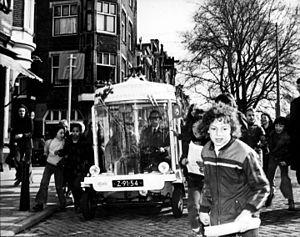
Le witkar était un tricycle électrique à deux places et l'une des premières expériences d'autopartage au monde. Inauguré en 1974 à Amsterdam, il fut arrêté en 1986 par manque de soutien des autorités.